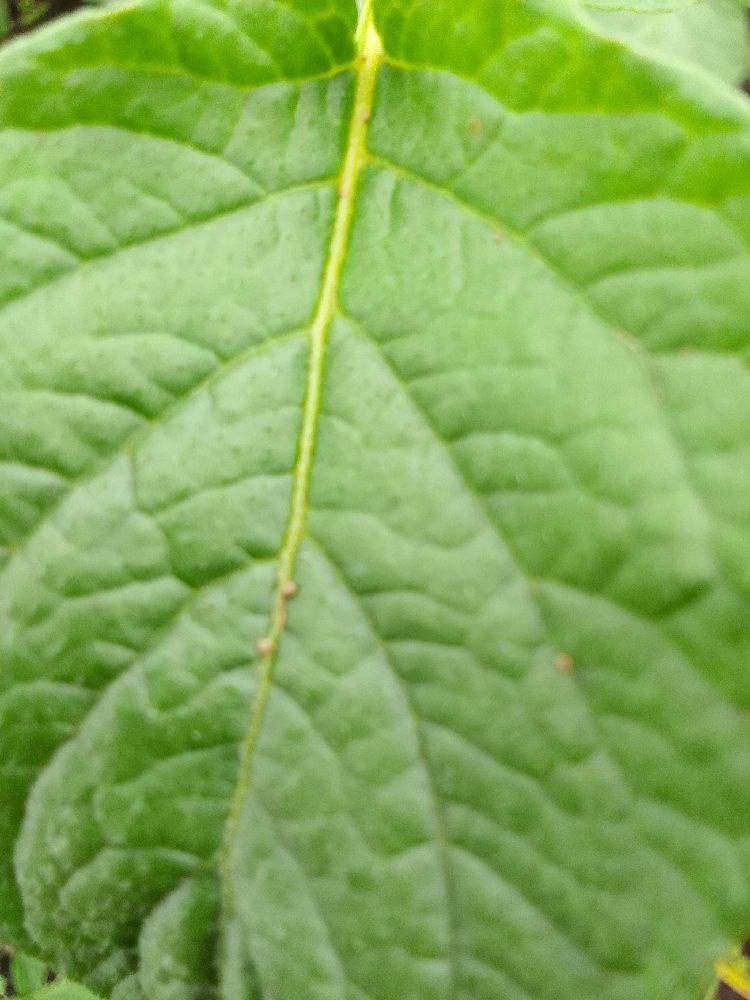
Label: Healthy